Nets–Raptors rivalry

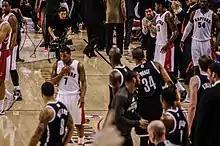
The Toronto Raptors and the Brooklyn Nets before a playoff game in 2014

The Nets–Raptors rivalry is a National Basketball Association (NBA) rivalry between the Brooklyn Nets and the Toronto Raptors. Both teams play in the Atlantic Division of the Eastern Conference. The rivalry started to get intense in the 2000s, the starting point being in 2004, when All-Star Vince Carter got traded to the Nets. The two teams didn't meet in the playoffs until 2007, where the Nets defeated the Raptors, 4–2. They then met again in 2014, where the Nets beat the Raptors again, but this time in seven games. Six years later, the two teams met again in the playoffs, but this time, the Raptors swept the Nets in four games. The Raptors have a 71–60 advantage against the Nets, and have the longest winning streak, which is 12 games from January 6, 2016, to March 23, 2018.